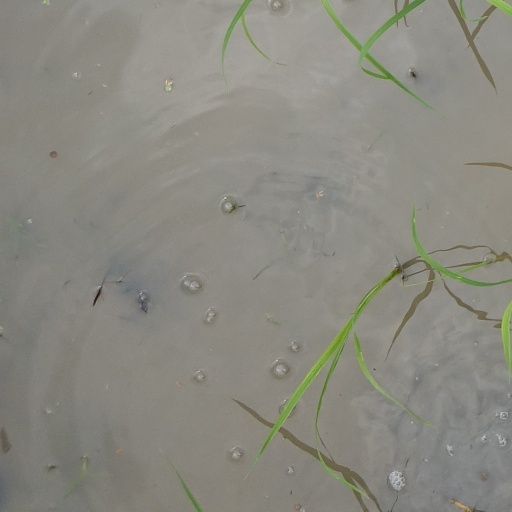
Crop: rice